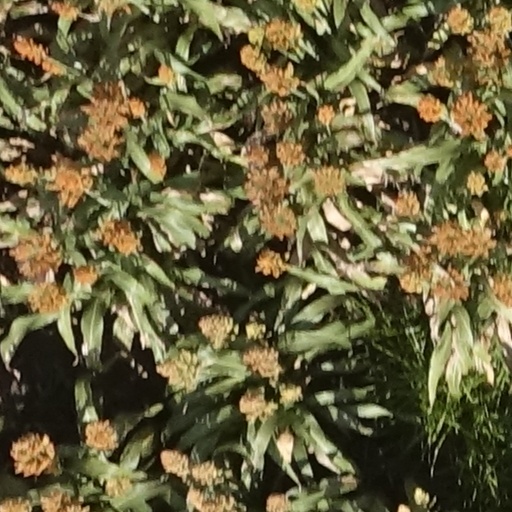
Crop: sorghum